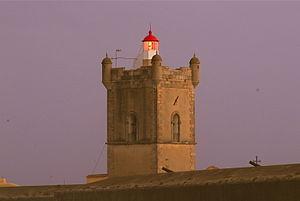
Le phare de São Julião est un phare situé dans le Fort de São Julião da Barra, qui se trouve dans la freguesia de São Julião da Barra de la municipalité de Oeiras, dans le district de Lisbonne.